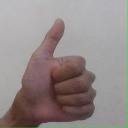
अक्षर: थ